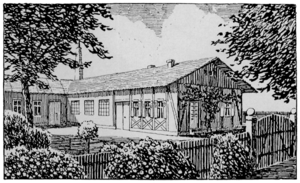
Carl Friedrich Benz / Galleri
Carl Friedrich Benz var en tysk ingeniør, som i 1885 byggede verdens første i praksis anvendelige personbil, som blev drevet af en 2-takts forbrændingsmotor.